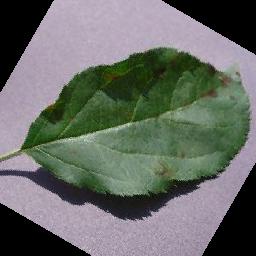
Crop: apple
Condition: scab